Central pontine myelinolysis

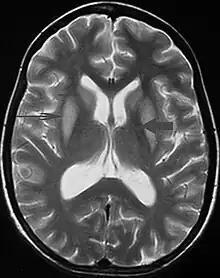
T2 weighted magnetic resonance scan image showing bilaterally symmetrical hyperintensities in caudate nucleus (small, thin arrow), putamen (long arrow), with sparing of globus pallidus (broad arrow), suggestive of extrapontine myelinolysis (osmotic demyelination syndrome)

Symptoms depend on the regions of the brain involved. Before its onset, patients may present with the neurological signs and symptoms of hyponatraemic encephalopathy such as nausea and vomiting, confusion, headache and seizures. These symptoms may resolve with normalisation of the serum sodium concentration. Three to five days later, a second phase of neurological manifestations occurs, correlating with the onset of myelinolysis. Observable immediate precursors may include seizures, disturbed consciousness, gait changes, and decrease or cessation of respiratory function.